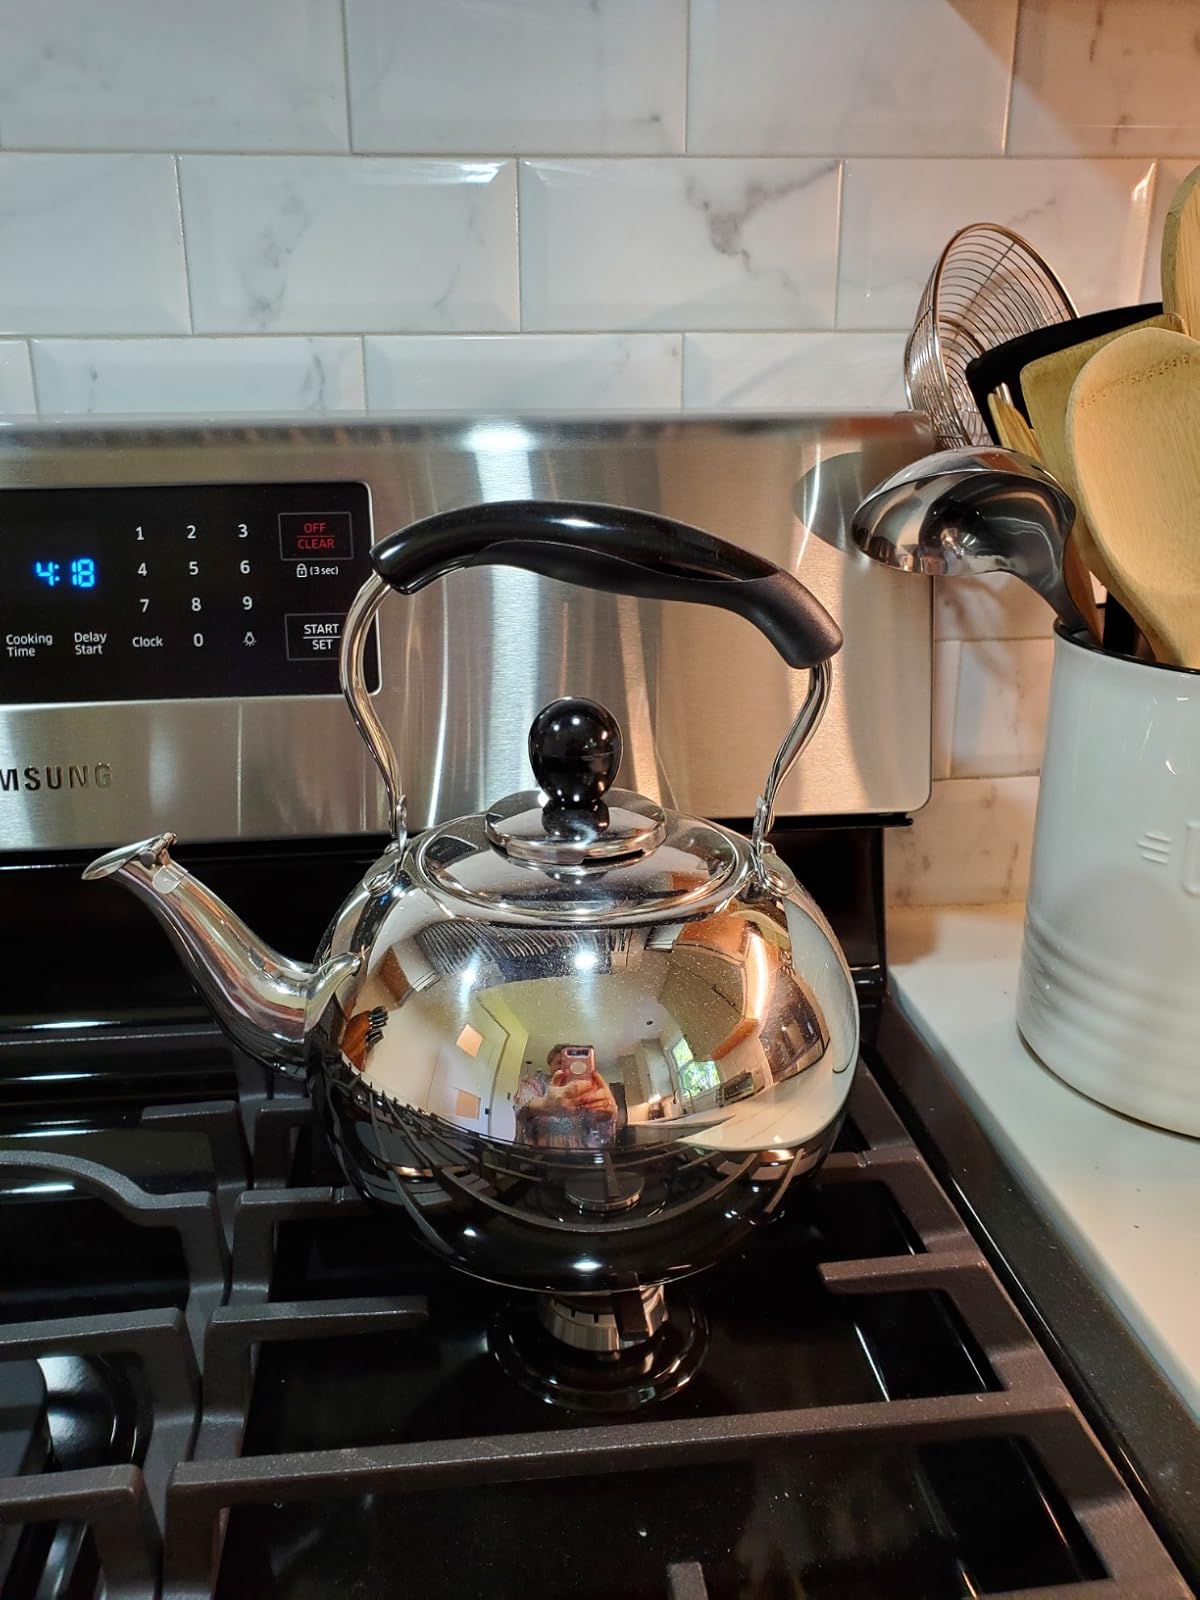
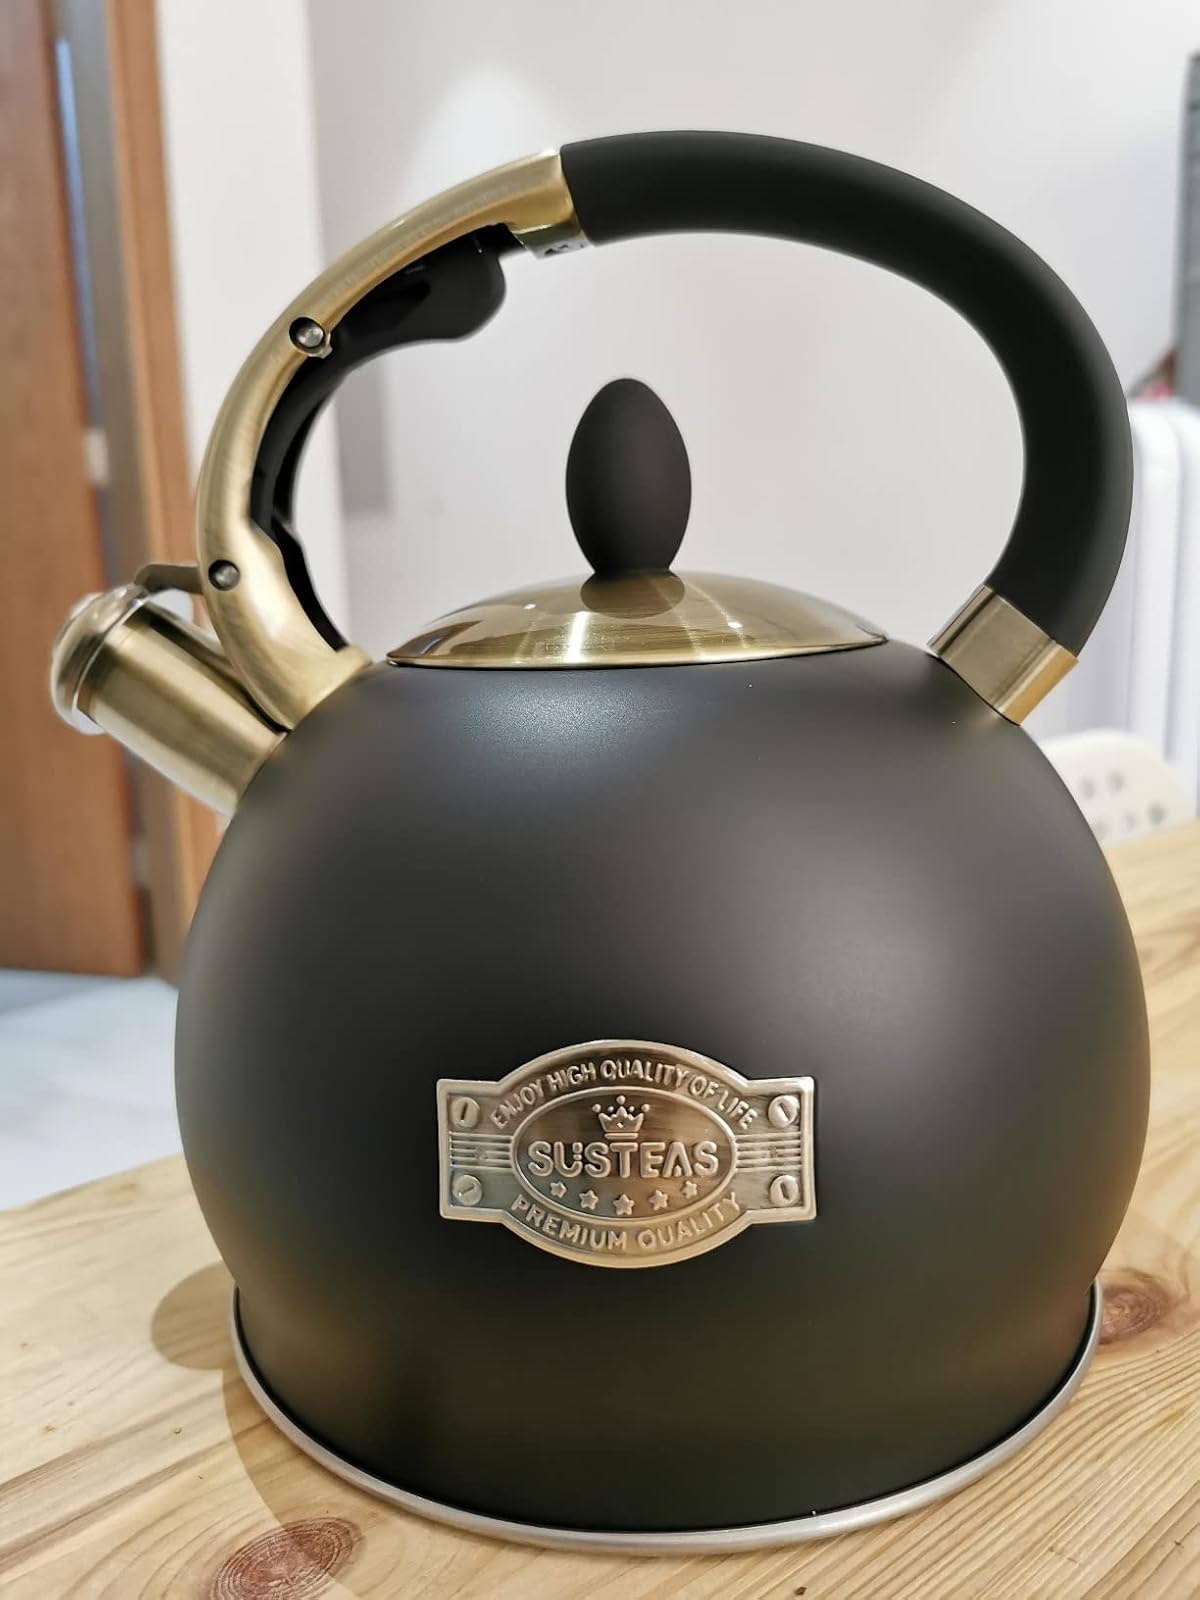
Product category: items_kettle
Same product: no